Answer in natural language. Which point is closer to the camera taking this photo, point B  or point C? Choose between the following options: C or B
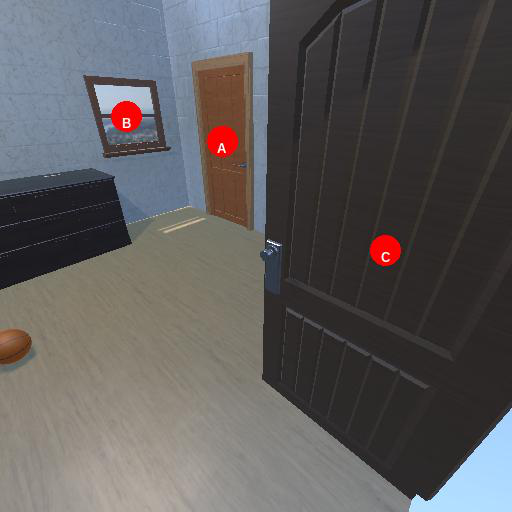
<answer>C</answer>